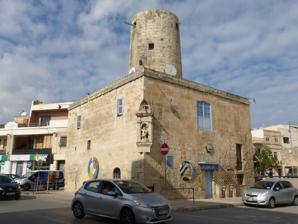
Building: Ta' Ganu Windmill
Country: Unknown
Year built: 1724
18th-century structure in Malta Ta' Ganu Windmill in Birkirkara, Malta Ta' Ganu Windmill (also known as Tal-Maħlut Windmill ) is an eighteenth century windmill in Birkirkara , Malta . It was built in 1724 by the António Manoel de Vilhena Foundation. "Maħlut", the alternative name also used for it historically, is the Maltese word for a mixture of wheat and hops used for making bread. By the end of the 1920s, the windmill was no longer in use for its originally intended purpose and served only as a place of residence. During World War II it was used as an air raid shelter, and it became a blacksmith's workshop in the 1970s. After a period of abandonment, the windmill was entrusted to Maltese artist Gabriel Caruana who renovated it and turned it into a venue for art exhibitions that was inaugurated in 1990. References